Sasha Filipenko

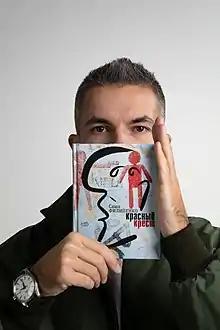
Filipenko with his book "Red Crosses"

During the 2020–2021 Belarusian protests, Filipenko wrote a number of articles harshly criticizing the Lukashenko regime and calling for political prisoners release in Belarusian Russian, German, British, Swedish, Dutch, Polish, and French press. In 2021 he wrote an open letter to the president of International Ice Hockey Federation René Fasel against holding an International Hockey Championship in Belarus, that was published by several European newspapers, including German Frankfurter Allgemeine Zeitung and Süddeutsche Zeitung, Swedish Aftonbladet, and Polish Gazeta Wyborcza.